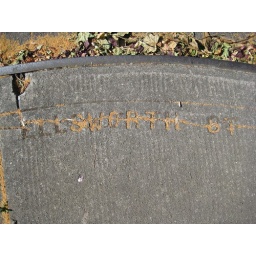
Our street used to be called Ellsworth, as indicated by the 100-year-old sidewalk imprint.